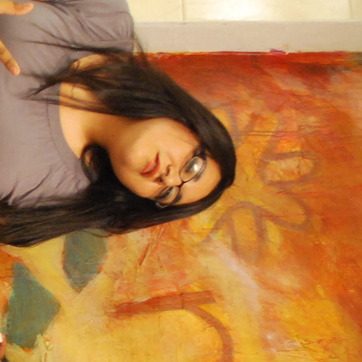
Material: plastic